Charles IV, Holy Roman Emperor

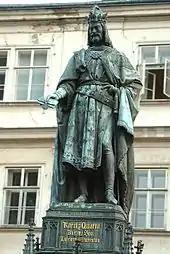
Statue of Charles IV near Charles Bridge (1848), Prague, by Ernst Julius Hähnel

Prague became the capital of the Holy Roman Empire during the reign of Charles IV. The name of the royal founder and patron remains on many monuments and institutions, for example Charles University, Charles Bridge, Charles Square. High Gothic Prague Castle and part of the cathedral of Saint Vitus by Peter Parler were also built under his patronage. Finally, the first flowering of manuscript painting in Prague dates from Charles's reign. In the present Czech Republic, he is still regarded as "Pater Patriae" (father of the country or "otec vlasti"), a title first applied to him by Adalbertus Ranconis de Ericinio at his funeral.